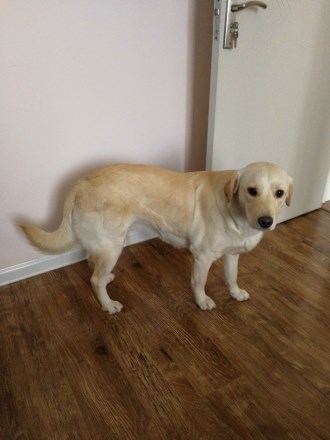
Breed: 3580-n000122-Labrador_retriever